2011 NBA lockout

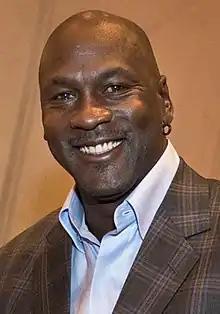
Hornets owner Michael Jordan, a former player, was among the hardline owners during negotiations.

Reports of division among players and owners surfaced. Jason Whitlock of "Foxsports.com" wrote that Fisher was privately working with Stern on the 50–50 split and that Hunter confronted Fisher about the issue. Fisher and Stern denied a private meeting took place. In a letter to the players, Fisher called the reports "absurd" and demanded "a retraction for the libelous and defamatory stories" through his attorneys. Hunter said his "relationship with Derek [was] very good. There was no confrontation". Fisher, as union president, was not empowered to make unilateral decisions for the union. While Fisher believed a 50–50 deal could be considered, Hunter maintained that the owners should never "make the same or more than the players". Miami Heat owner Micky Arison, one of the owners willing to settle with players, responded to a fan complaining about greedy owners and players on Twitter, saying that "You are barking at the wrong owner." He was fined $500,000 by Stern, five times larger than any previous amount against an owner for publicly commenting on the labor situation. Washington Wizards owner Ted Leonsis and Charlotte Bobcats owner Michael Jordan had been previously fined $100,000 each for public comments on the lockout. Leonsis had commented about the owners' desire for a hard salary cap, while Jordan told an Australian newspaper that the league's business model was "broken", citing the owners' desire for revenue sharing. A group of 10 to 14 hardline owners, led by Jordan, wanted to cap the players' share of BRI at 50% and as low as 47. During the labor dispute in 1998, then-player Jordan told Washington Wizards then-owner Abe Pollin, "If you can't make a profit, you should sell your team." Whitlock called Jordan a "sellout" wanting "current players to pay for his incompetence". He cited Jordan's executive decisions to draft disappointing players Kwame Brown and Adam Morrison.